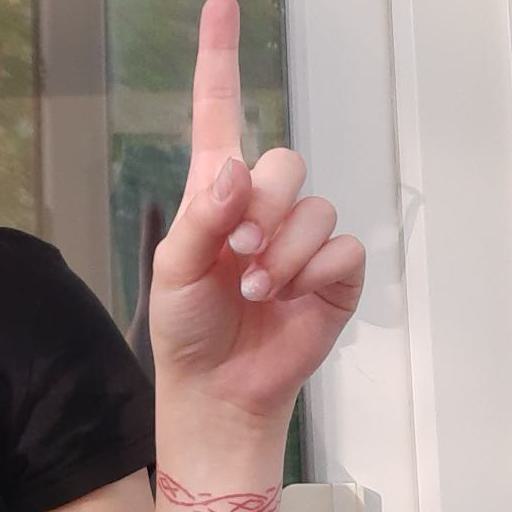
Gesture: one